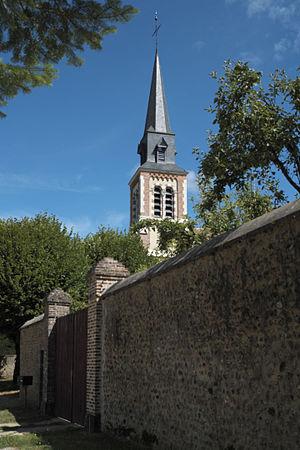
Saint-Agil est une ancienne commune française située dans le département de Loir-et-Cher en région Centre-Val de Loire.